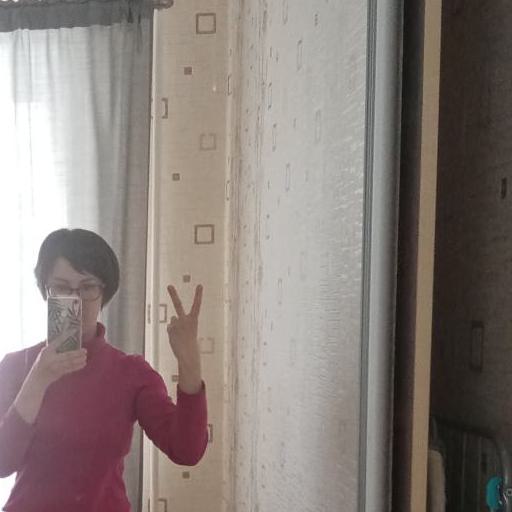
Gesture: peace_inverted